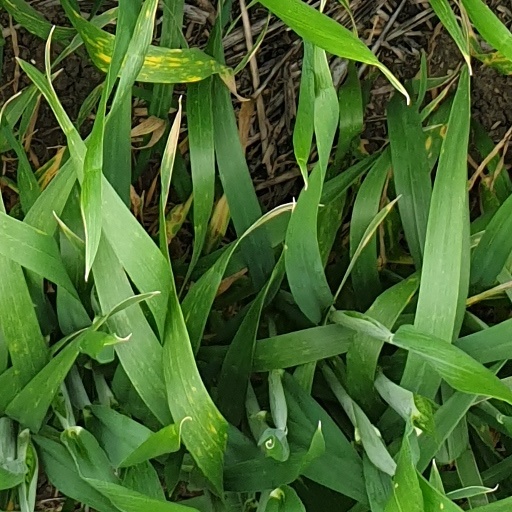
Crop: wheat